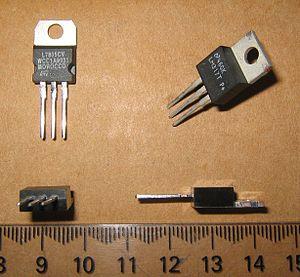
Le TO-220 est un boîtier de composant électronique couramment utilisé pour les transistors, les diodes, les triacs, les régulateurs de tension et certains circuits intégrés. Une caractéristique notable de ces composants est la présence d'une languette généralement métallique percée d'un trou, utilisée pour le montage du composant sur un dissipateur thermique. Les boîtiers TO-220 ont communément deux ou trois « pattes » de connexion, bien qu'il existe également des modèles en comportant jusqu'à sept. Les composants réalisés en boîtiers TO-220 peuvent dissiper davantage de puissance que ceux réalisés en boîtiers TO-92.
Dans le domaine des composants électroniques, LM317 est la référence d'un régulateur de tension linéaire à trois broches.